Echo and Narcissus

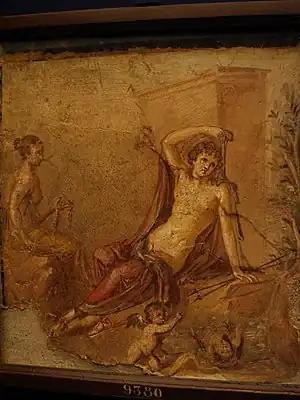
"Narcissus and Echo" (45–79 AD), wall painting from Pompeii

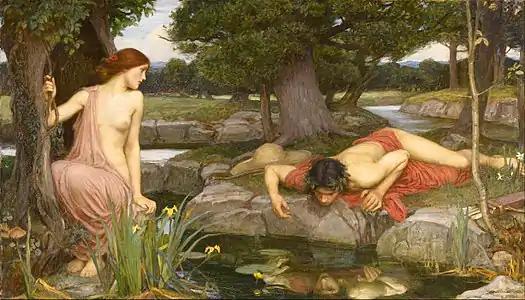
"Echo and Narcissus" (1903), a Pre-Raphaelite interpretation by John William Waterhouse

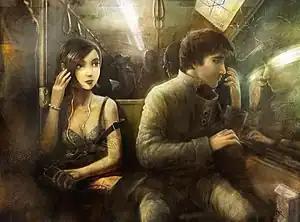
"Narcissus & Echo" (2006–2022), a modern-day interpretation by David Revoy

Echo and Narcissus is a myth from Ovid's "Metamorphoses", a Roman mythological epic from the Augustan Age. The introduction of the mountain nymph, Echo, into the story of Narcissus, the beautiful youth who rejected Echo and fell in love with his own reflection, appears to have been Ovid's invention. Ovid's version influenced the presentation of the myth in later Western art and literature.